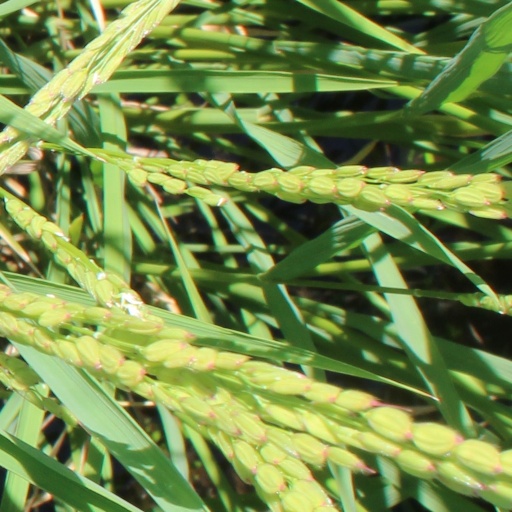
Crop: rice